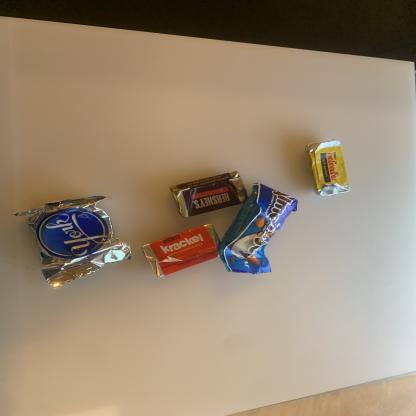
Label: plastics